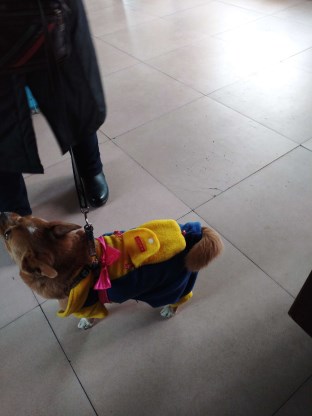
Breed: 3336-n000121-chinese_rural_dog